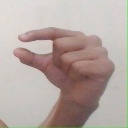
अक्षर: ग